Cardinals created by Benedict XI

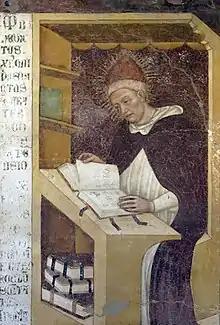
Pope Benedict XI (r. 1303–1304)

Pope Benedict XI (r. 1303–1304) created 2 cardinals in 2 consistories held during his pontificate. Both cardinals he appointed were Dominicans like the pope himself.